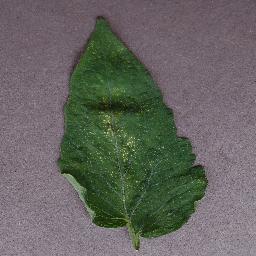
Label: Tomato___Spider_mites Two-spotted_spider_mite